Skiddaw

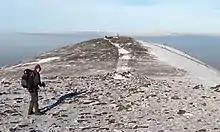
Summit ridge

Many routes of ascent have been devised for Skiddaw; indeed, it is hard to devise a challenging approach in good conditions. The most popular tourist route starts from Keswick and first ascends behind Latrigg, before the climb continues over the slopes of Little Man to the summit. About of ascent can be saved by driving to the top of Gale Road and beginning from the public car park just behind the summit of Latrigg.